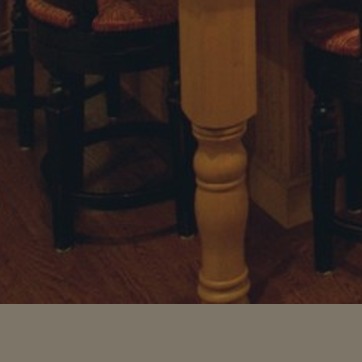
Material: wood